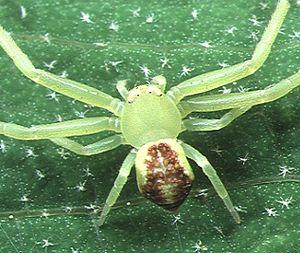
Les Thomisidae sont une famille d'araignées aranéomorphes.